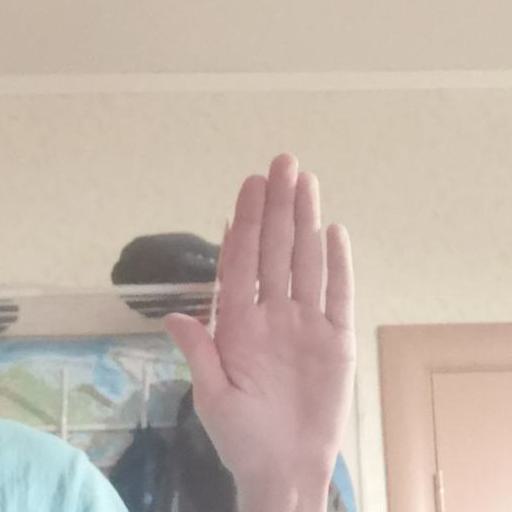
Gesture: stop